Shaban Demiraj

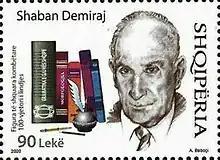
Demiraj on a 2021 stamp of Albania

Shaban Demiraj (1 January 1920 – 30 August 2014) was an Albanian albanologist, linguist, professor at the University of Tirana from 1972–1990, and chairman of the Academy of Sciences of Albania during the period of 1993–1997.